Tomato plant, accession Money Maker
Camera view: tilt-top (135 deg); turntable rotation: 120 degrees
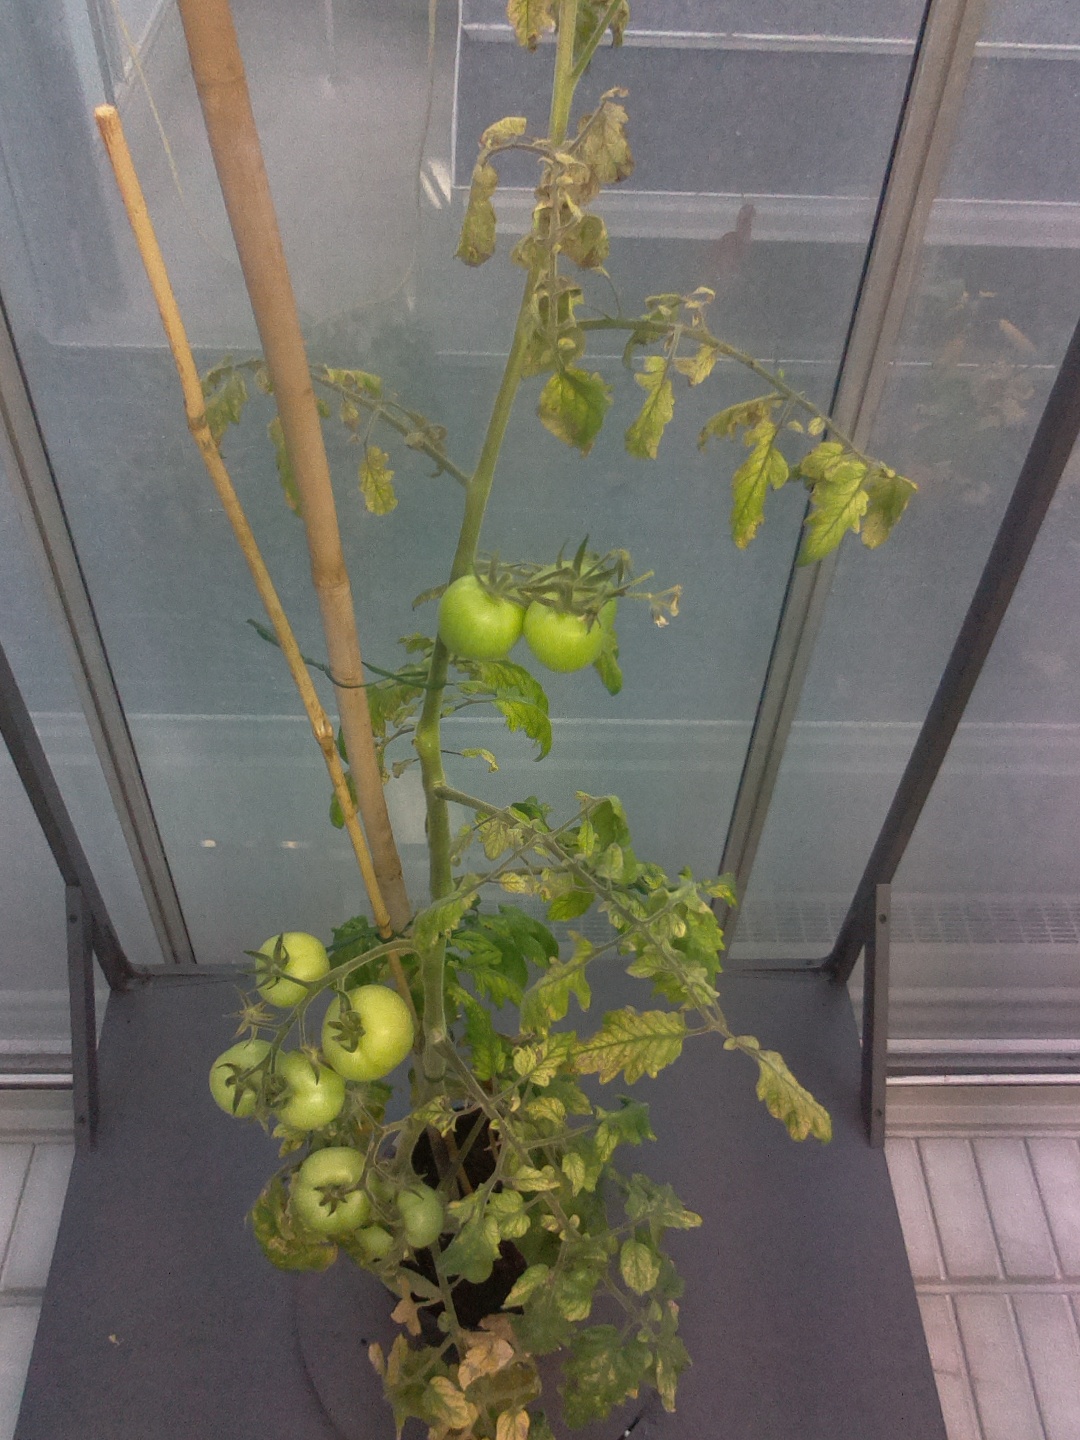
BBCH growth stage 79: 90% -100% of final fruit size